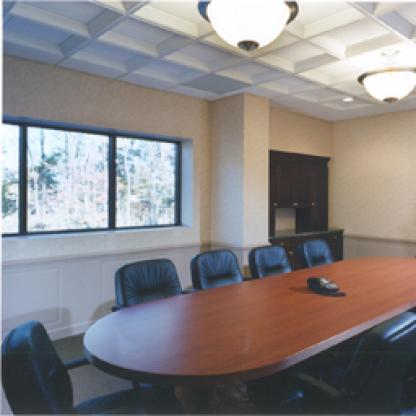
Scene: Indoor